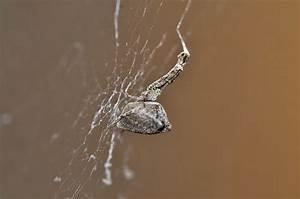
spider